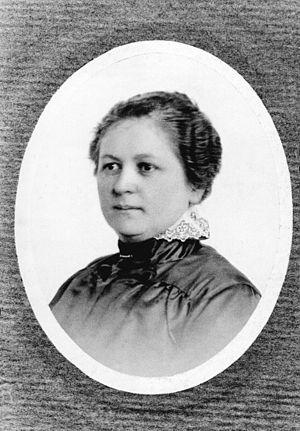
Amalie Auguste Melitta Bentz, née Amalie Auguste Melitta Liebscher, est une entrepreneuse allemande qui a inventé le filtre à café en 1908.